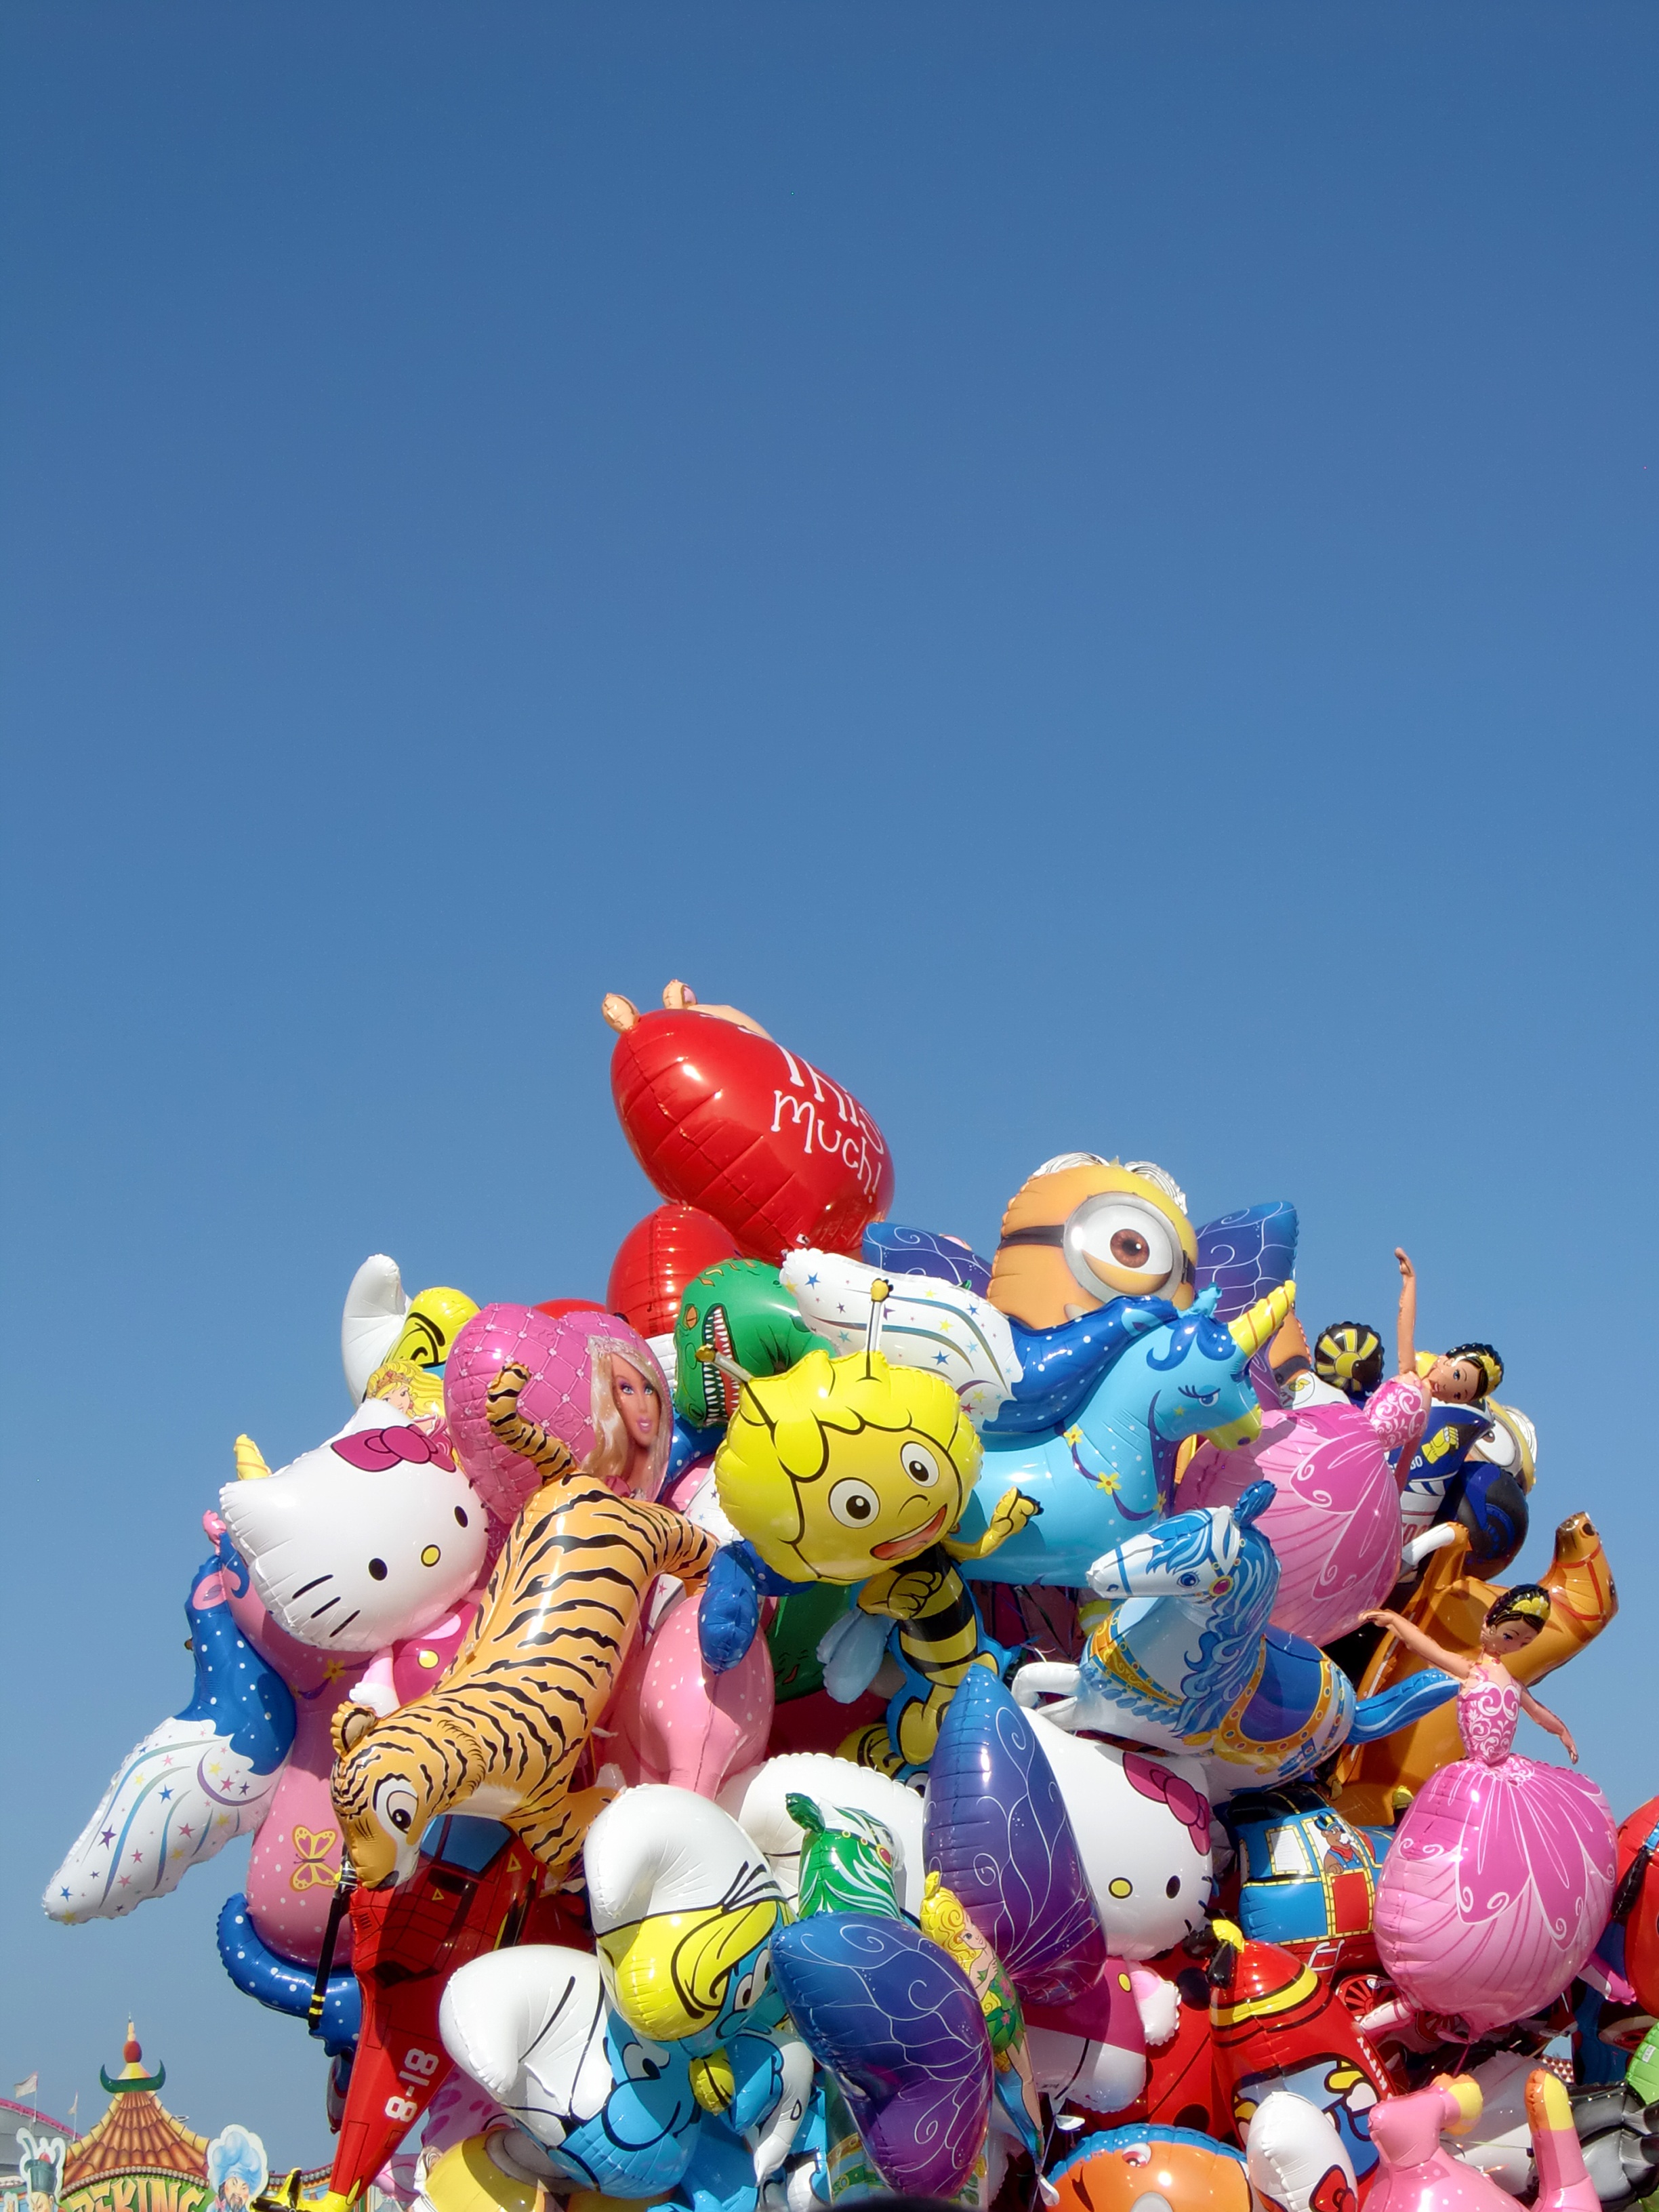
flower, balloon, color, colorful, toy, balloons, ballons, fair, year market, bloat